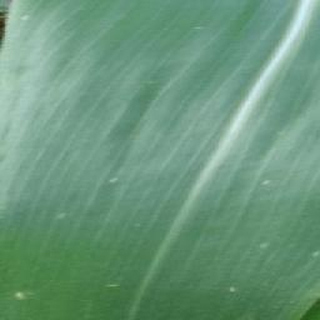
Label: healthy_corn